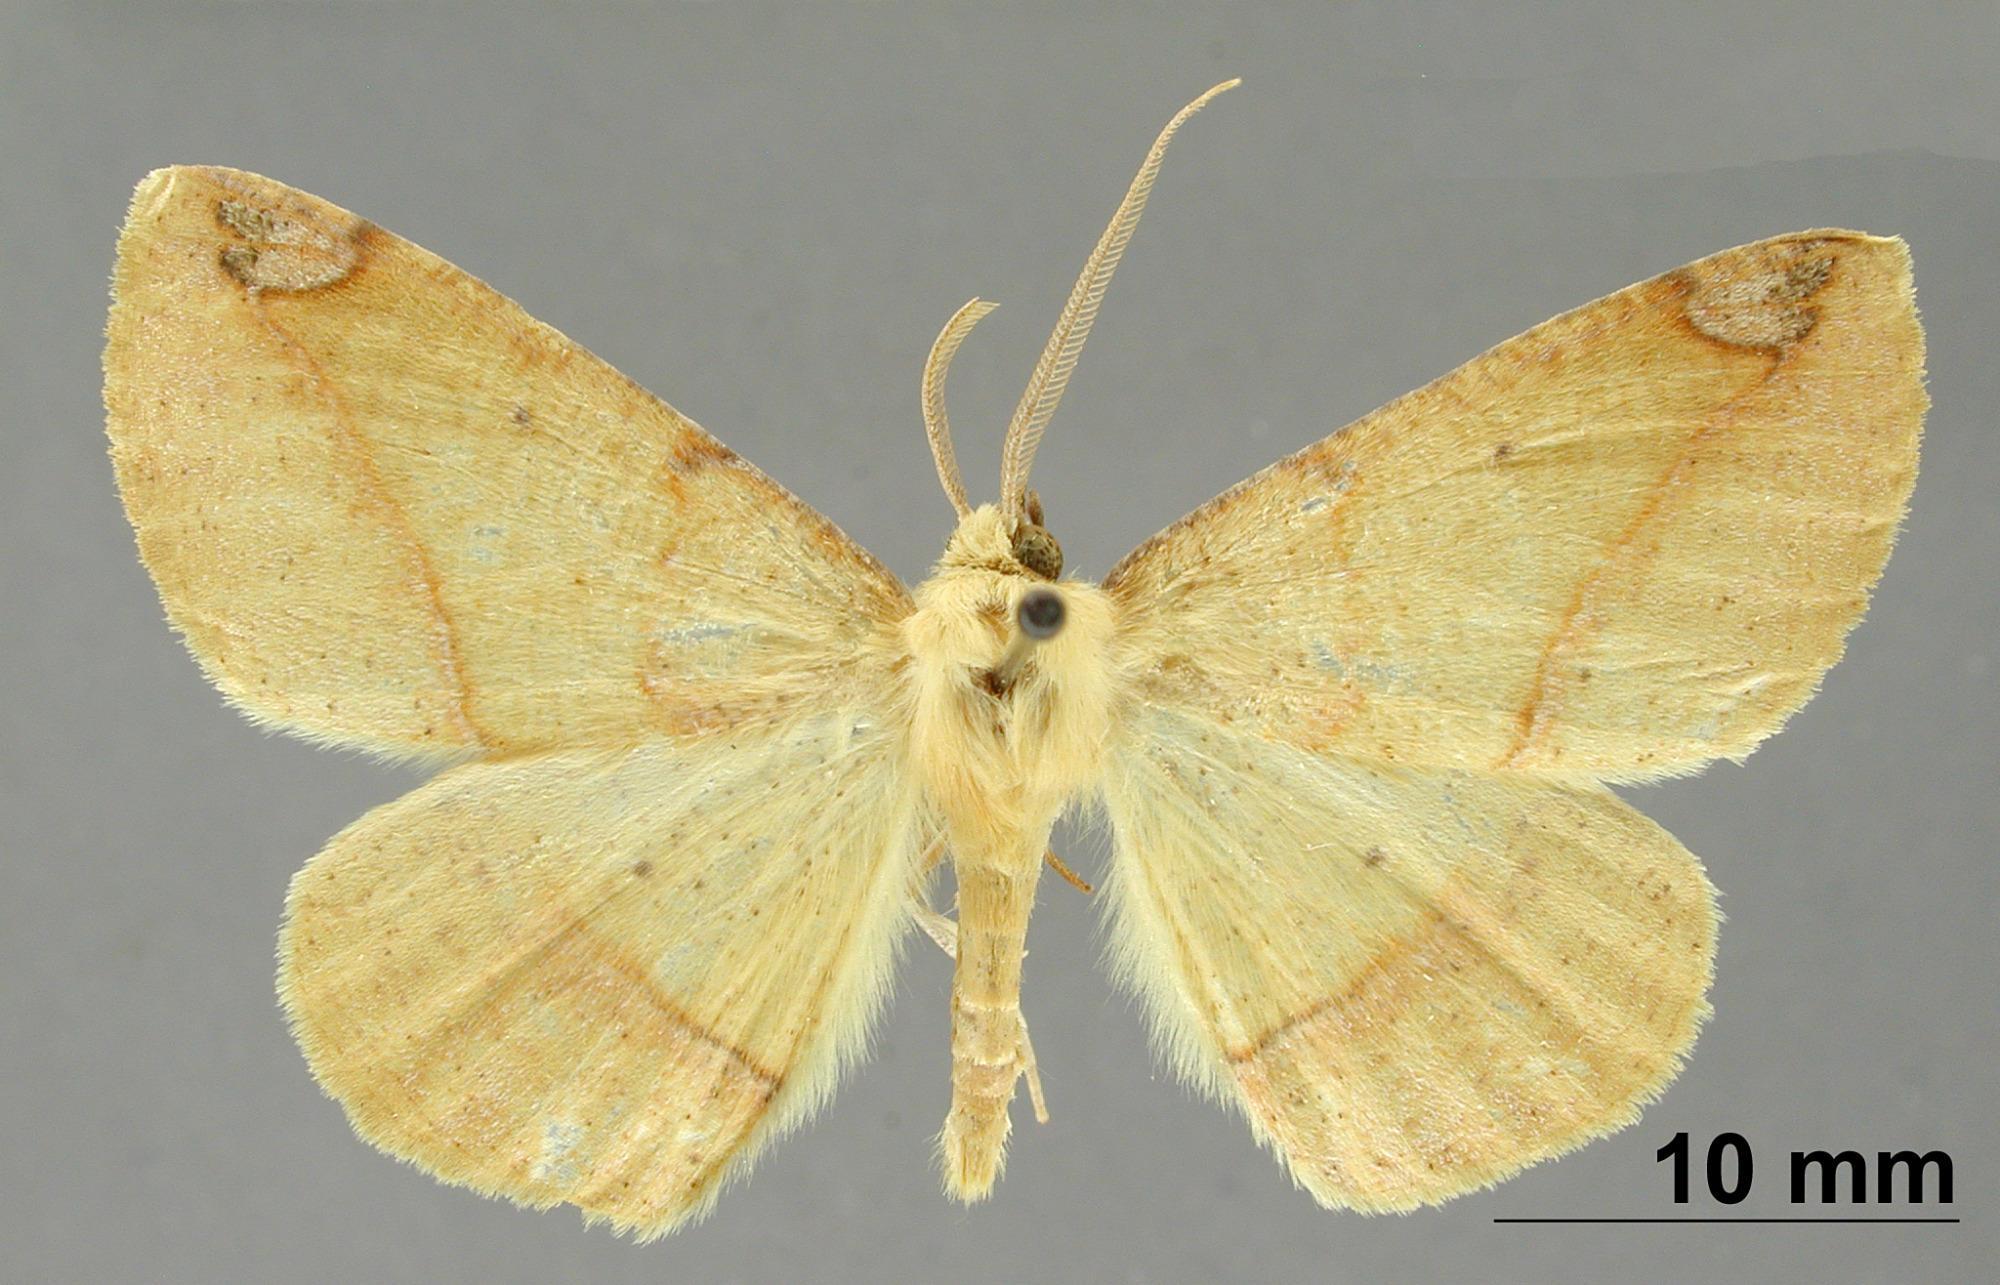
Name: Ira medullata
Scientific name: Ira medullata Dyar, 1918
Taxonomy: Animalia, Arthropoda, Insecta, Lepidoptera, Geometridae, Ennominae
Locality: Zacualpan, Mexico, Mexico